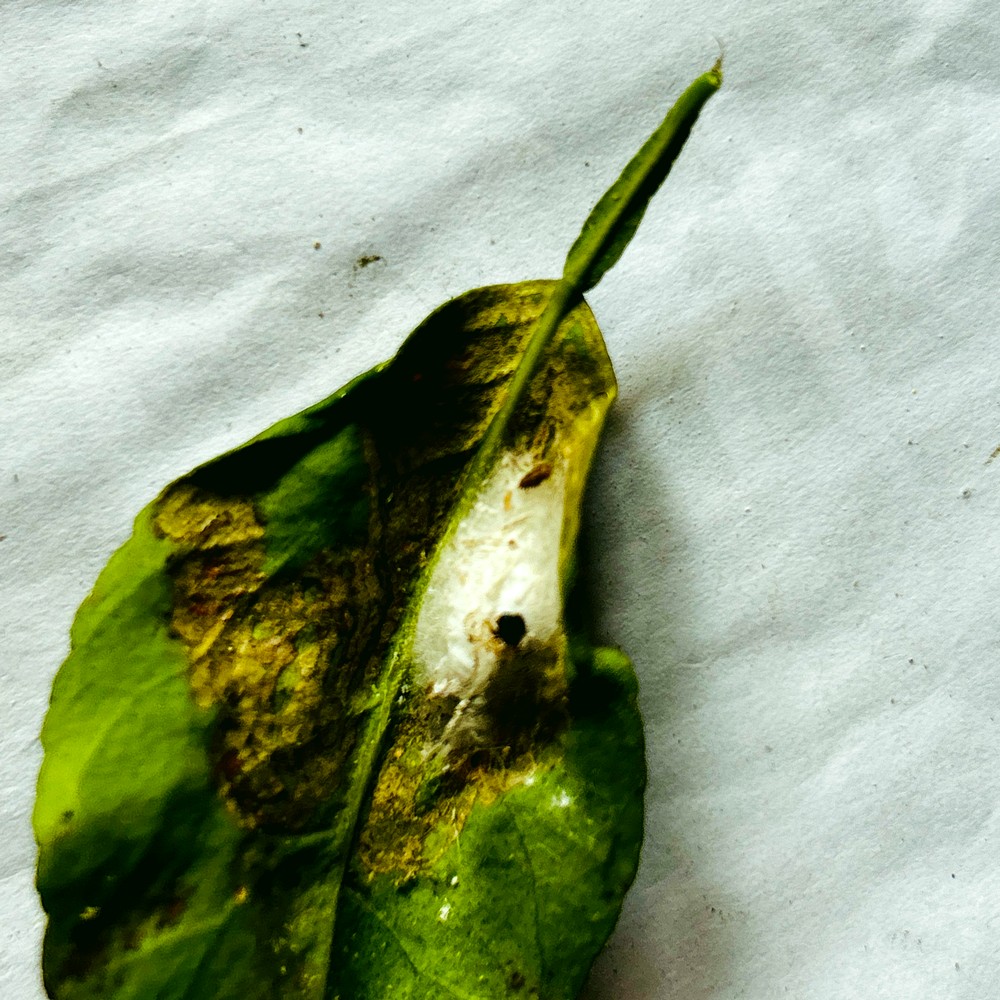
Label: Spider Mites